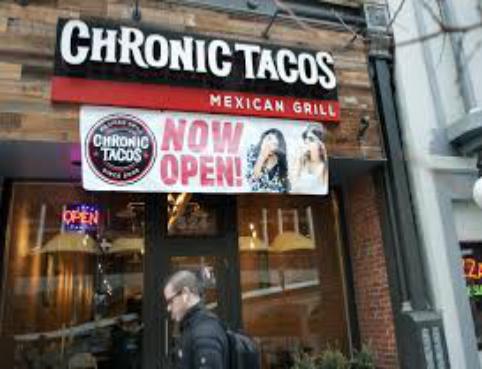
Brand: Chronic Tacos-1
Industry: Food